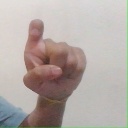
अक्षर: इ